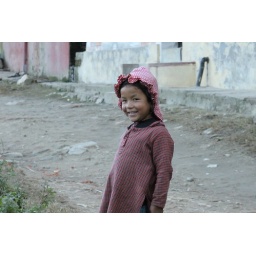
Village girl near Gokarna forest